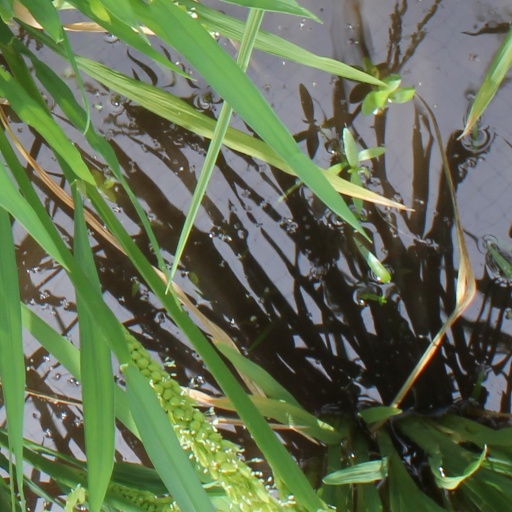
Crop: rice